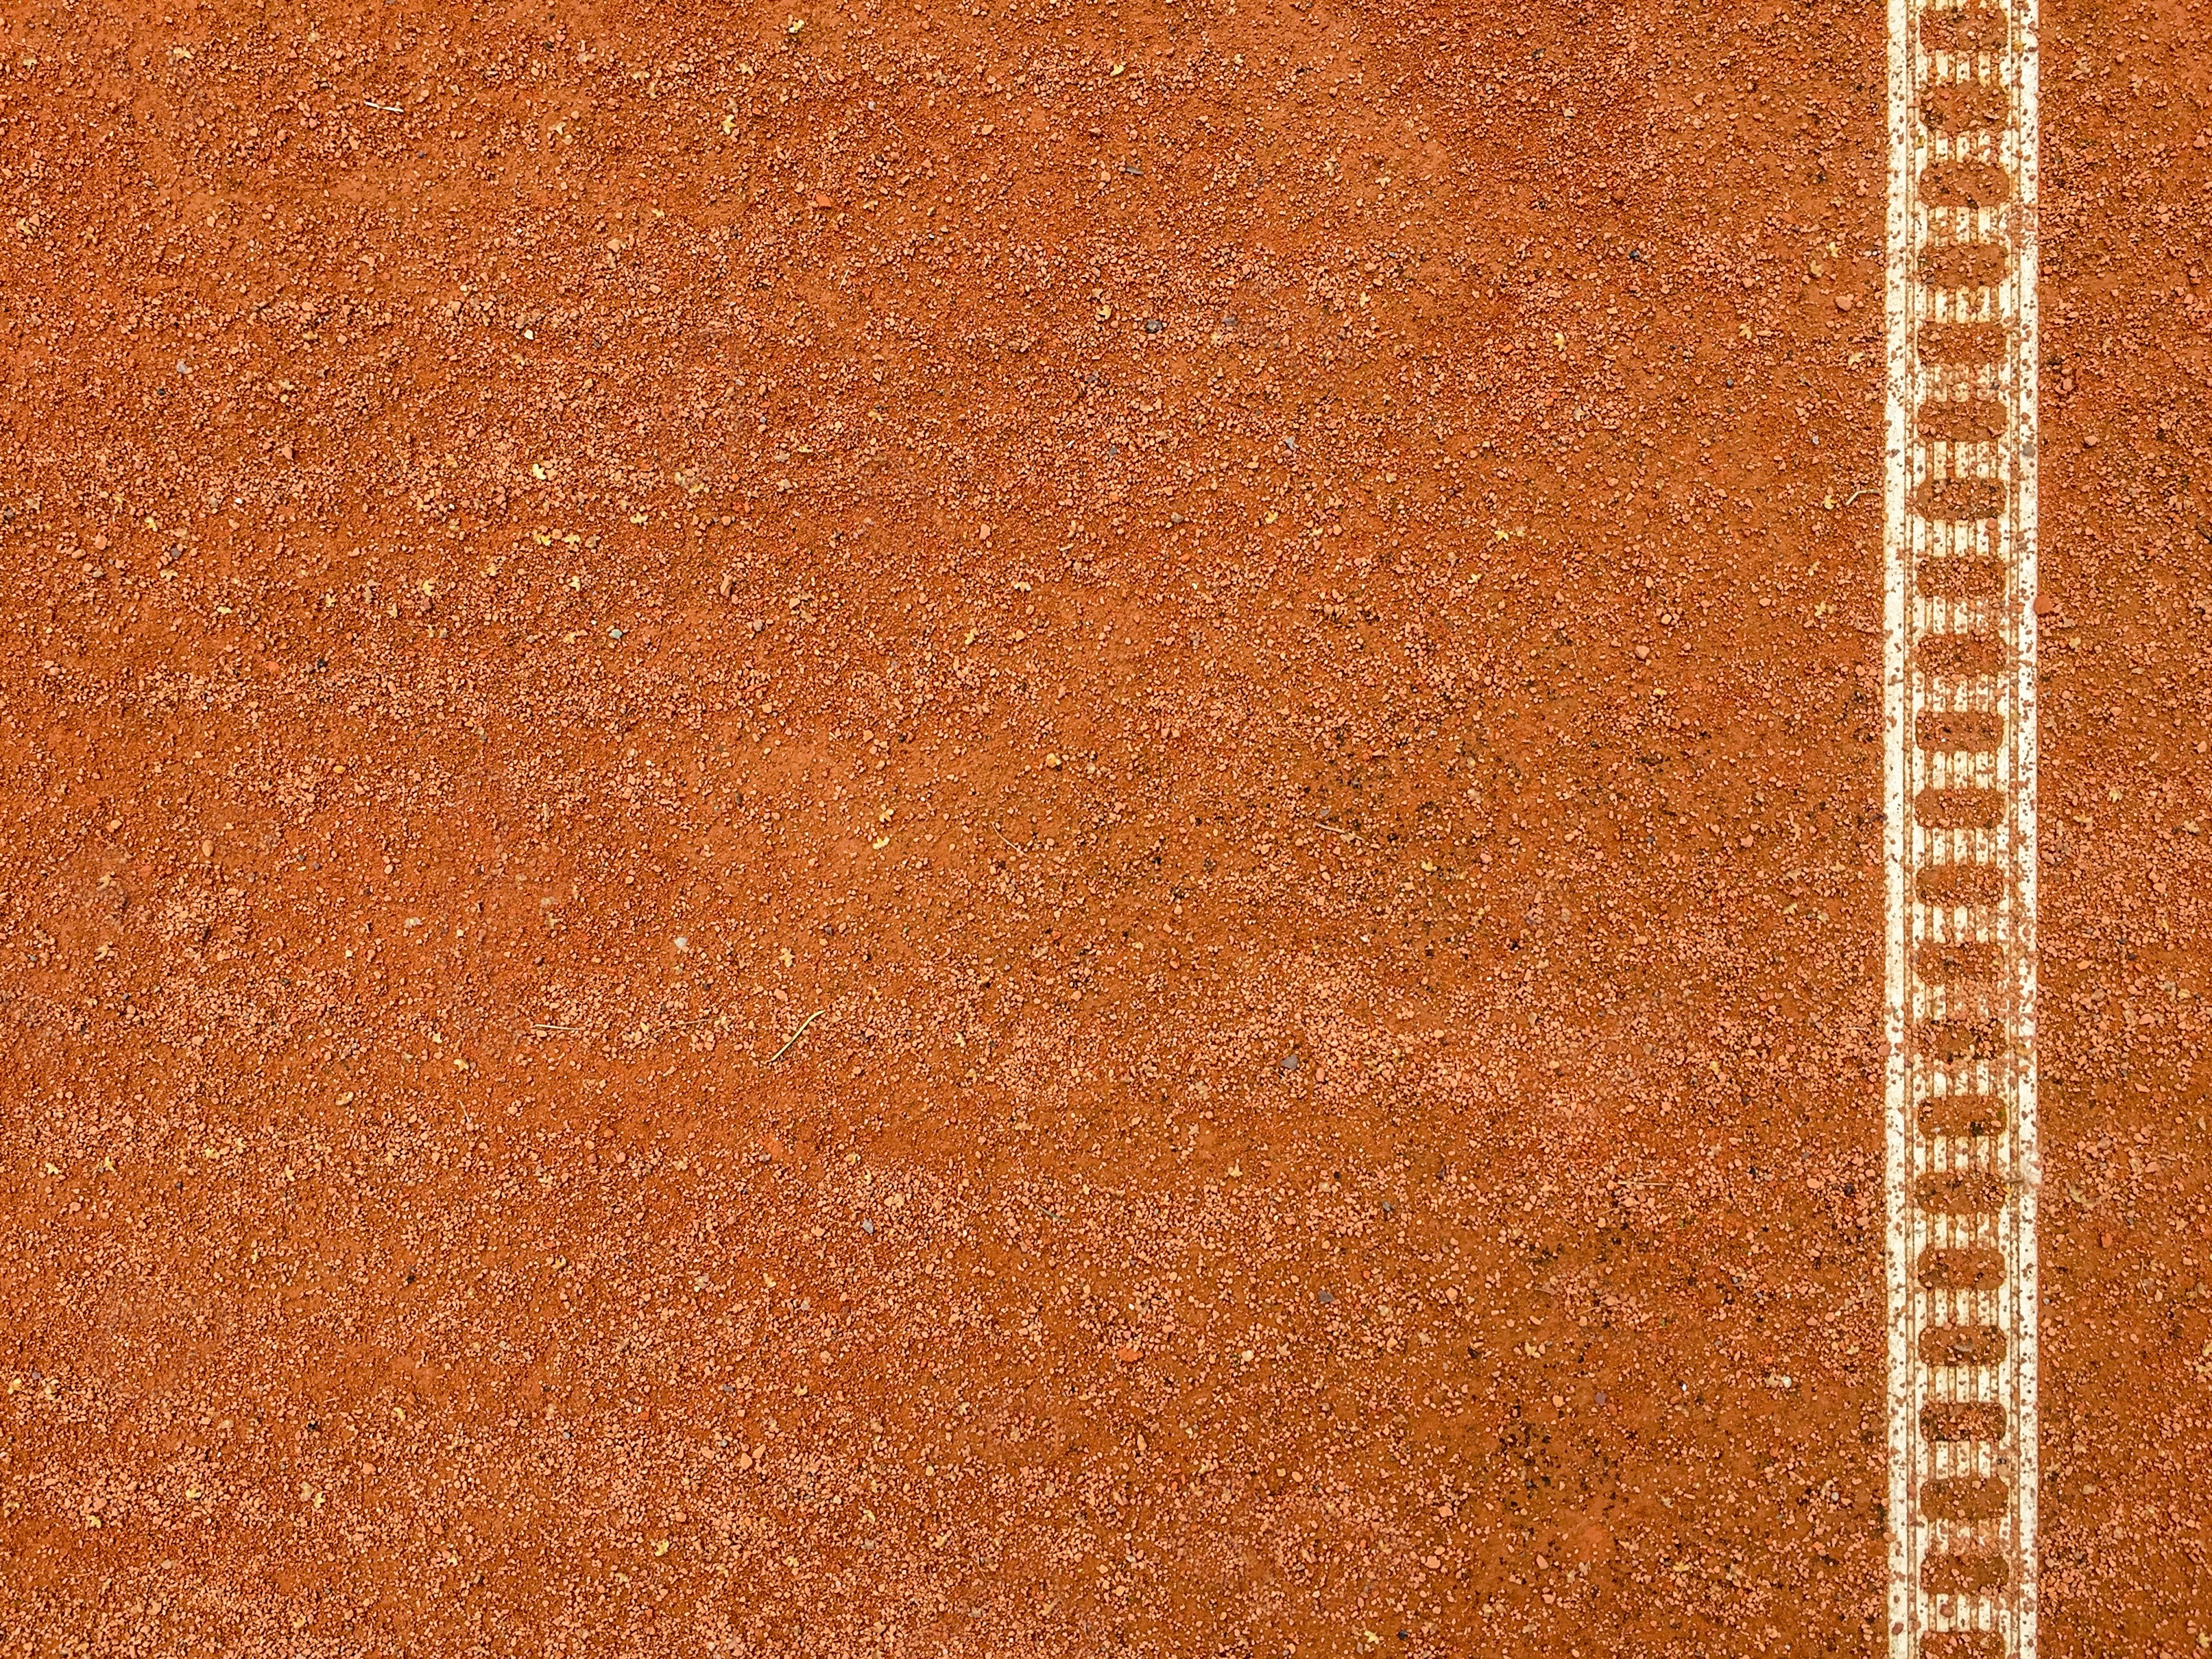
wood, texture, floor, wall, recreation, brown, soil, tile, brick, material, outdoors, lines, fields, tennis, sports, hardwood, court, textures, backgrounds, stadiums, flooring, wood stain